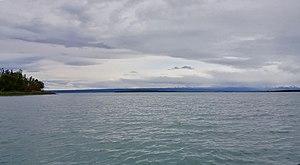
Le lac Tustumena, en anglais Tustumena Lake, est un lac d'Alaska, aux États-Unis, situé dans la péninsule Kenai, à proximité de la ville de Kasilov. Il est large de 9,7 kilomètres et long de 40 kilomètres. Il reçoit les eaux du glacier Tustumena et se déverse par la rivière Kasilof dans le golfe de Cook. Les alentours du lac sont appréciés pour la pêche et la chasse. Il s'y déroule tous les ans une importante course de chiens de traîneaux, la Tustumena 200.